Roone Arledge

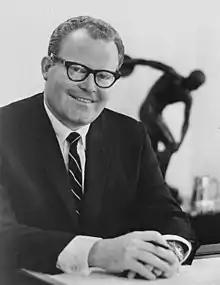
Arledge in the 1970s

Arledge took over as President of ABC News during a time that had been characterized by blunders such as the disastrous pairing of Barbara Walters with Harry Reasoner at the desk of the network's evening news. The previous year, ABC had lured Walters away from NBC's Today Show for $1,000,000. Previous to that time, the only news experience Arledge had was providing ABC's coverage of the tragedies during the '72 Olympics in Munich. Other than that, he had no other major experience in news. Arledge's first major creation for ABC was 20/20, which premiered in June 1978. The first iteration of this program fared badly, and resulted in the firing of the original hosts, with Hugh Downs chosen as the new anchor beginning the second week of the program, with the above-mentioned Barbara Walters joining Downs the following year, eventually becoming Downs' co-anchor by 1981.